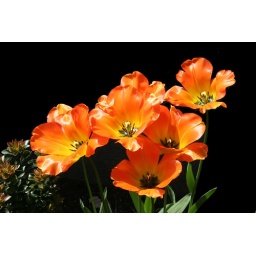
Beautiful orange and yellow tulips in Seattle.